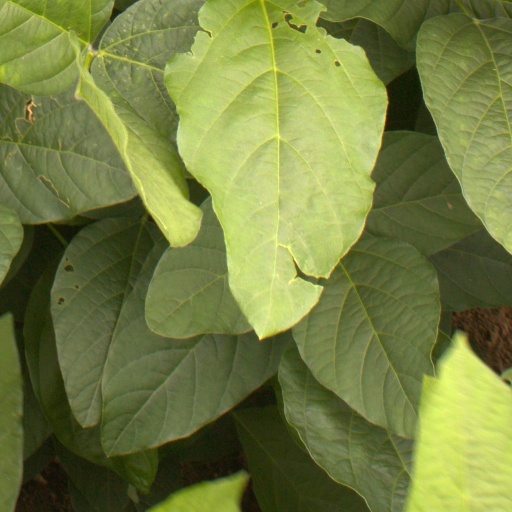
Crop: soybean